Royal Crescent, London

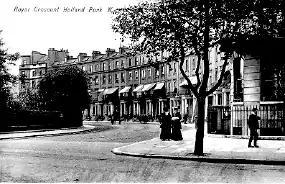
A postcard showing Royal Crescent, circa 1900

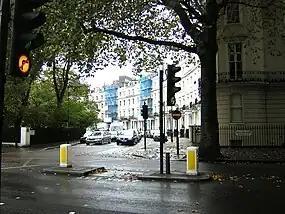
The same view of Royal Crescent in October 2009

The Royal Crescent is a Grade II* listed street in Holland Park, west London, England, consisting of two curved facing terraces in a crescent shape. The crescent is located on the north side of Holland Park Avenue, west of Addison Avenue, and to the east of the Holland Park Roundabout. St Ann's Villas leads north off the Crescent.